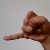
The image shows a hand gesture representing the letter 'J' in Indian Sign Language.